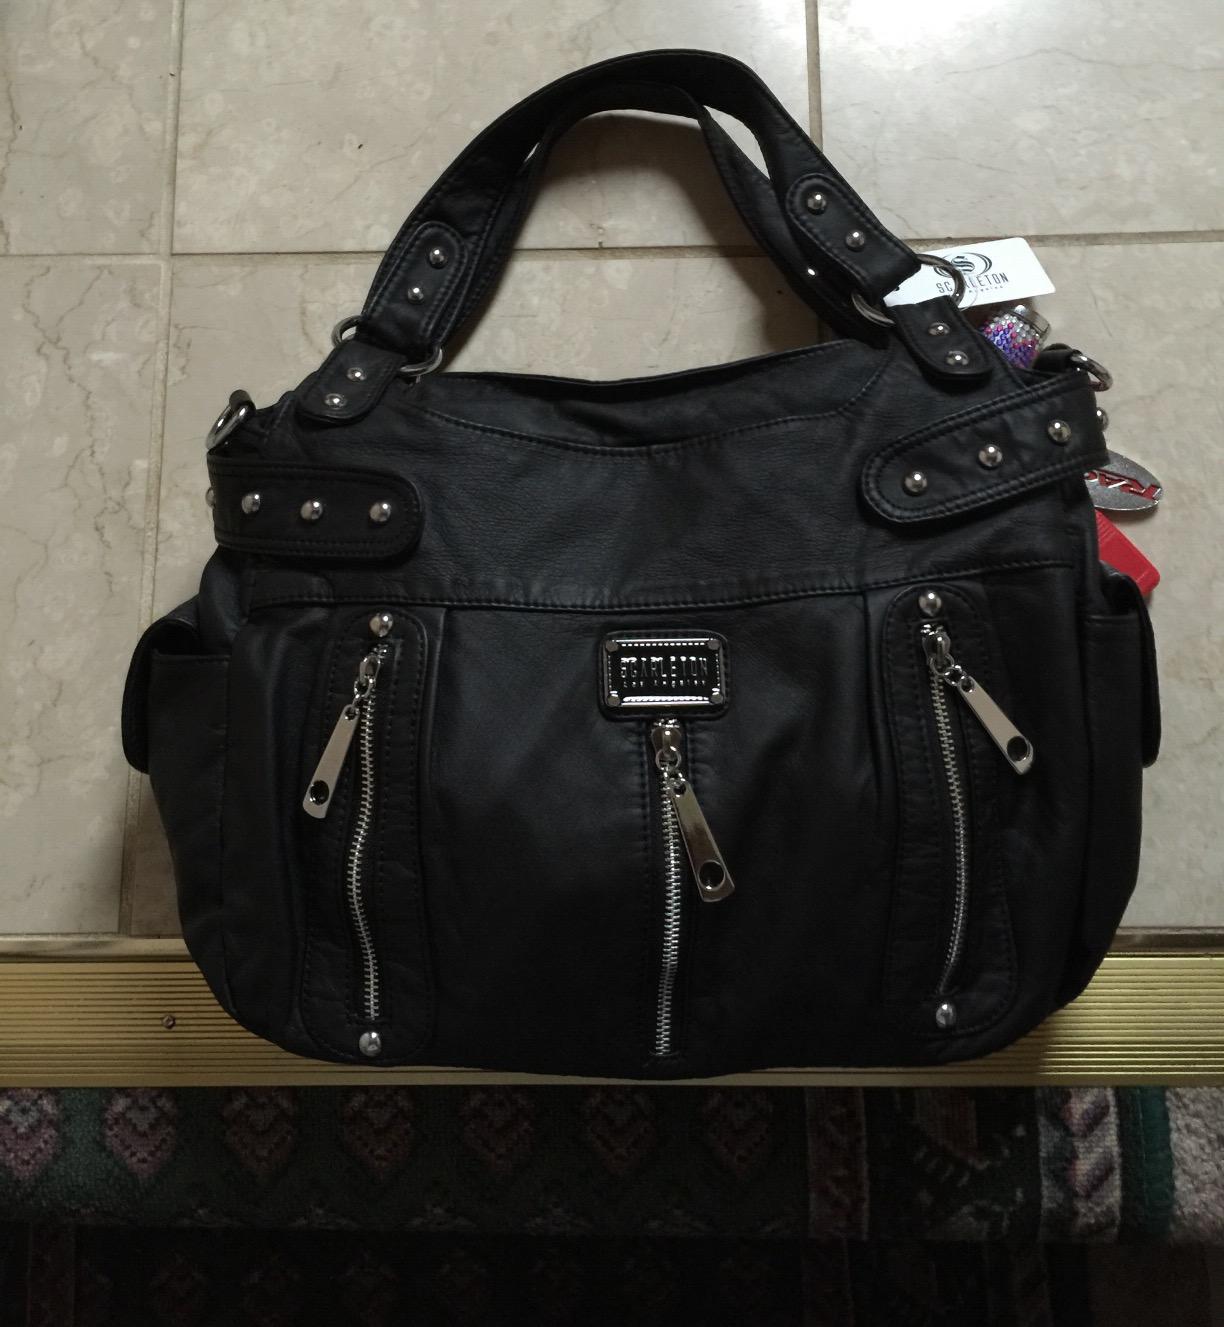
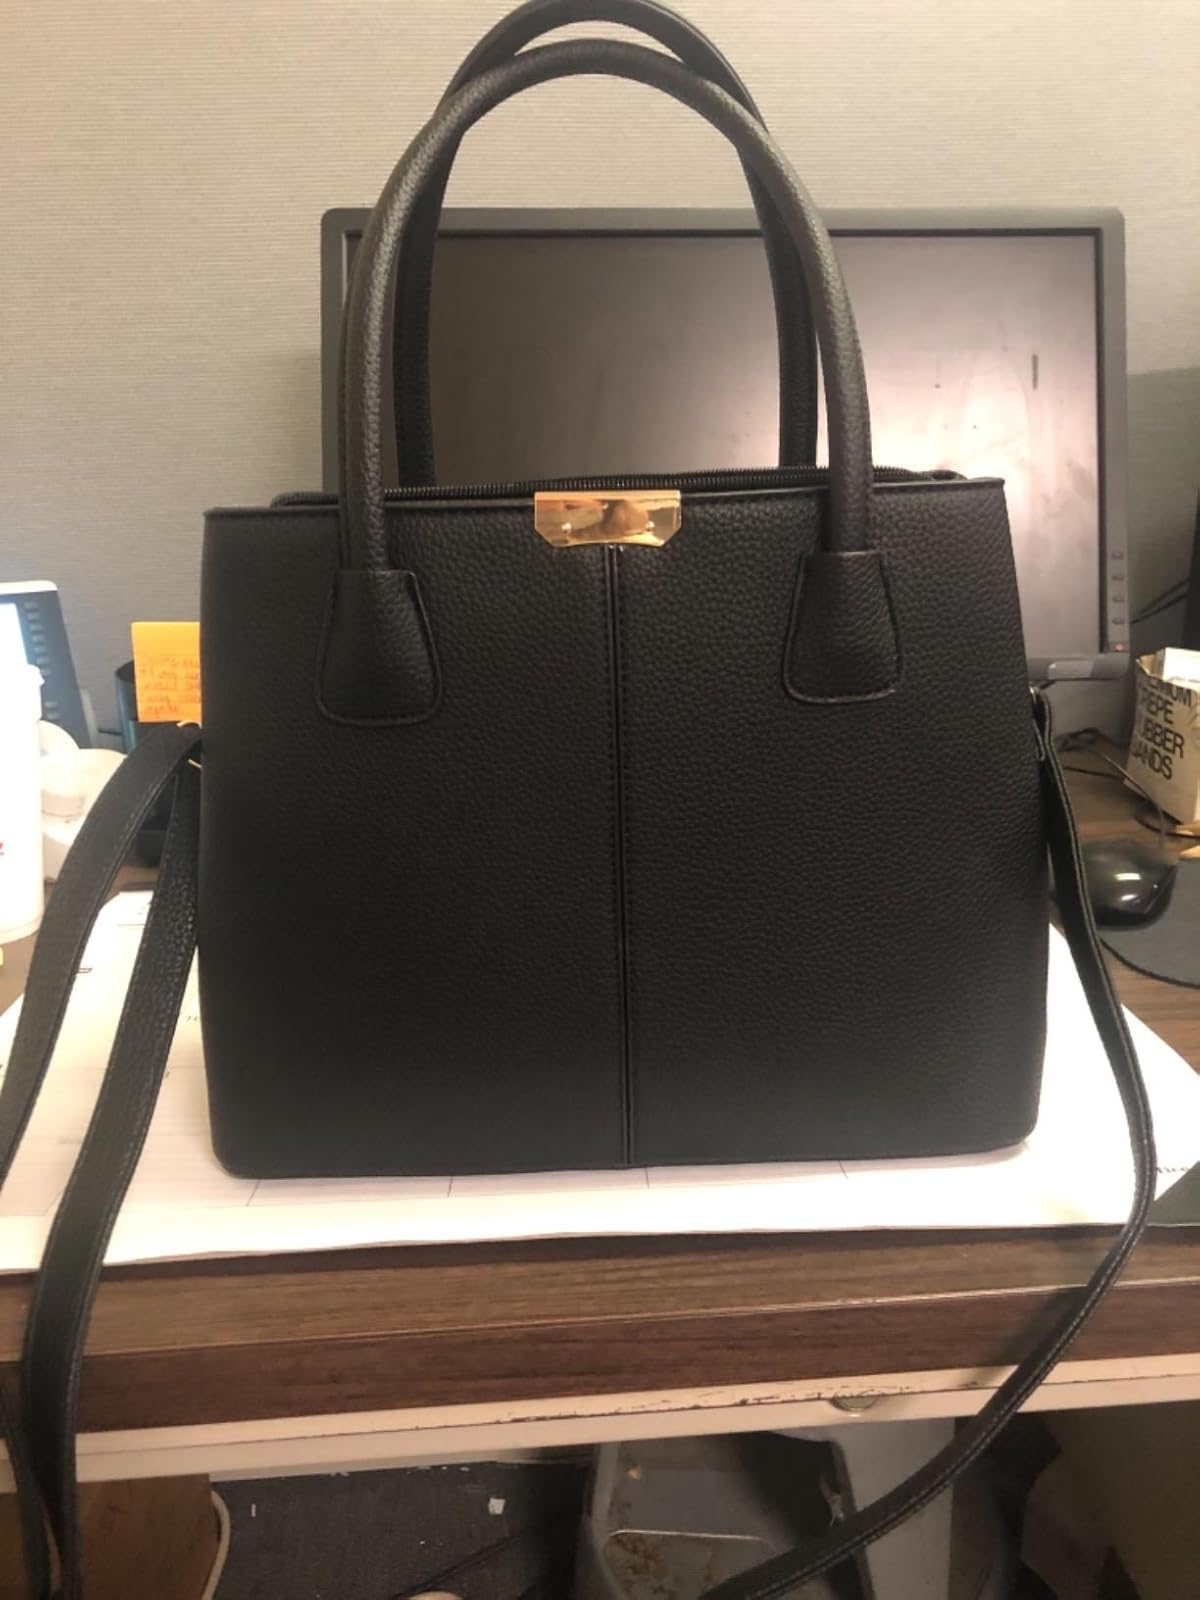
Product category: accessories_handbag
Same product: no